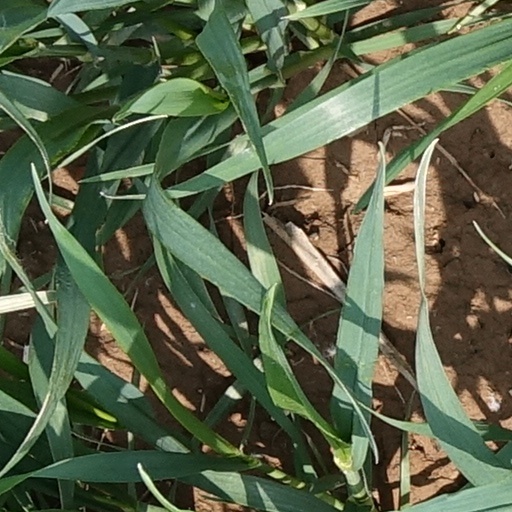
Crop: wheat